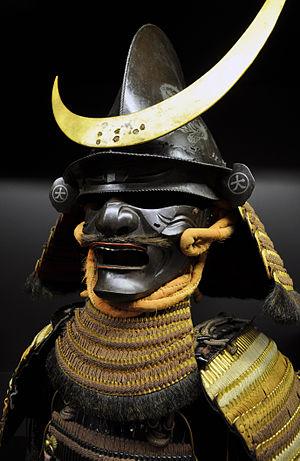
Casque et demi-masque (menpo), Japon. Musée Ann et Gabriel Barbier-Mueller à Dallas (Texas), photographié au Musée des Arts Premiers, Quai Branly à Paris, lors d'une exposition.
Le samouraï est un membre de la classe guerrière qui a dirigé le Japon féodal durant près de 700 ans.